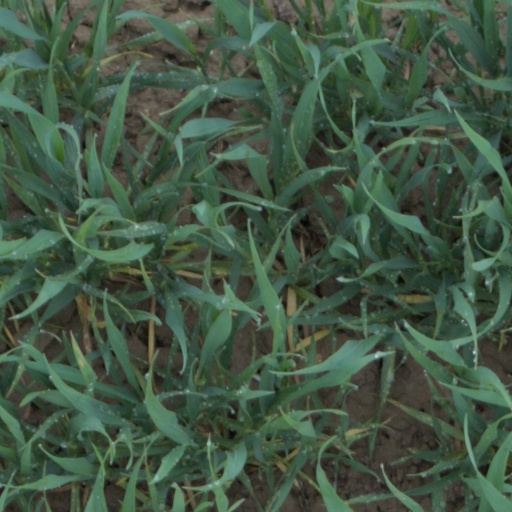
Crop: wheat